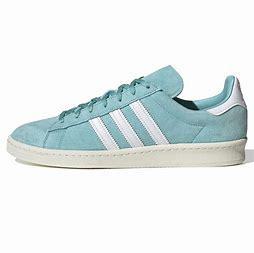
Brand: Adidas
Model: Campus 80S